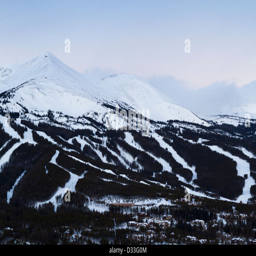
ski area at sunrise in the winter